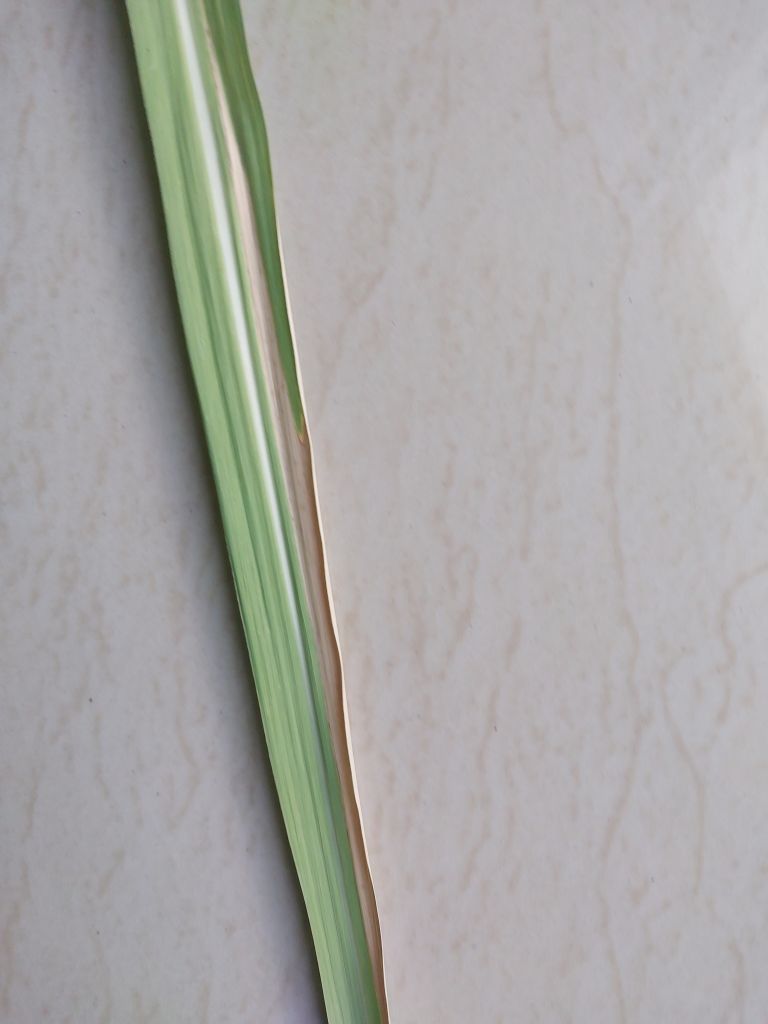
Label: BrownRust